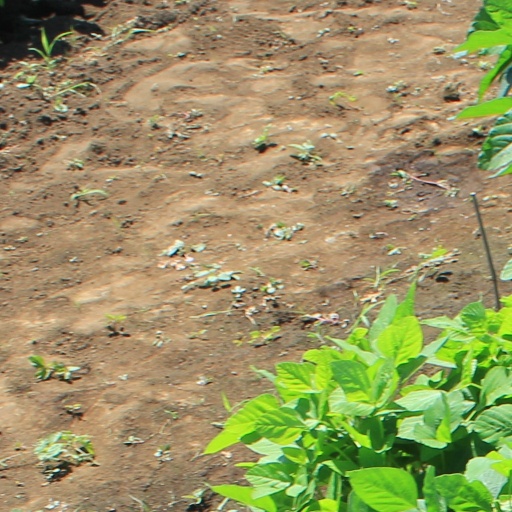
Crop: soybean